Mário Soares

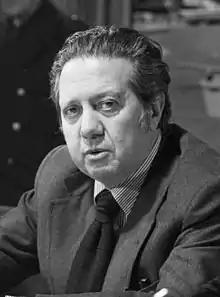
Mário Soares, 1975

Within months of the revolution however (and in spite of the April 1975 Constituent Assembly election results which gave victory to the Socialist Party and clearly favored the pro-democracy political parties), it became apparent that the Portuguese Communist Party, allied with a radical group of officers in the MFA, was attempting to extend its control over the government. The prime minister, Vasco dos Santos Gonçalves, was accused of being an agent of the Communists and a bitter confrontation developed between the Socialists and Communists over control of the newspaper "República".